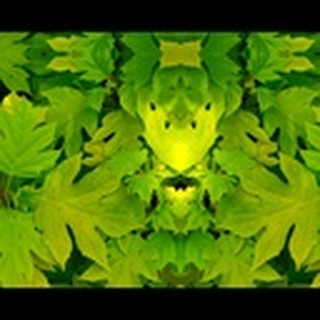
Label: healthy_cotton